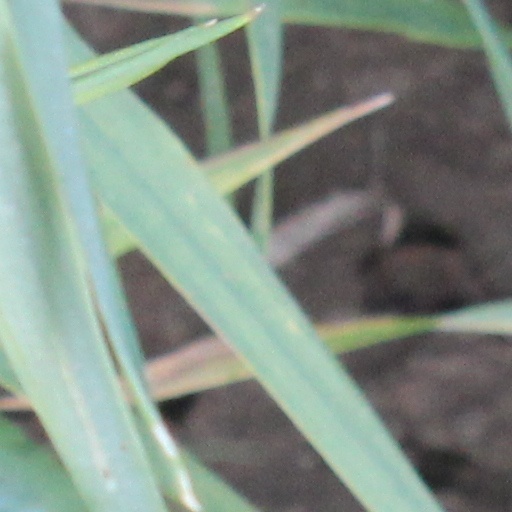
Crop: wheat